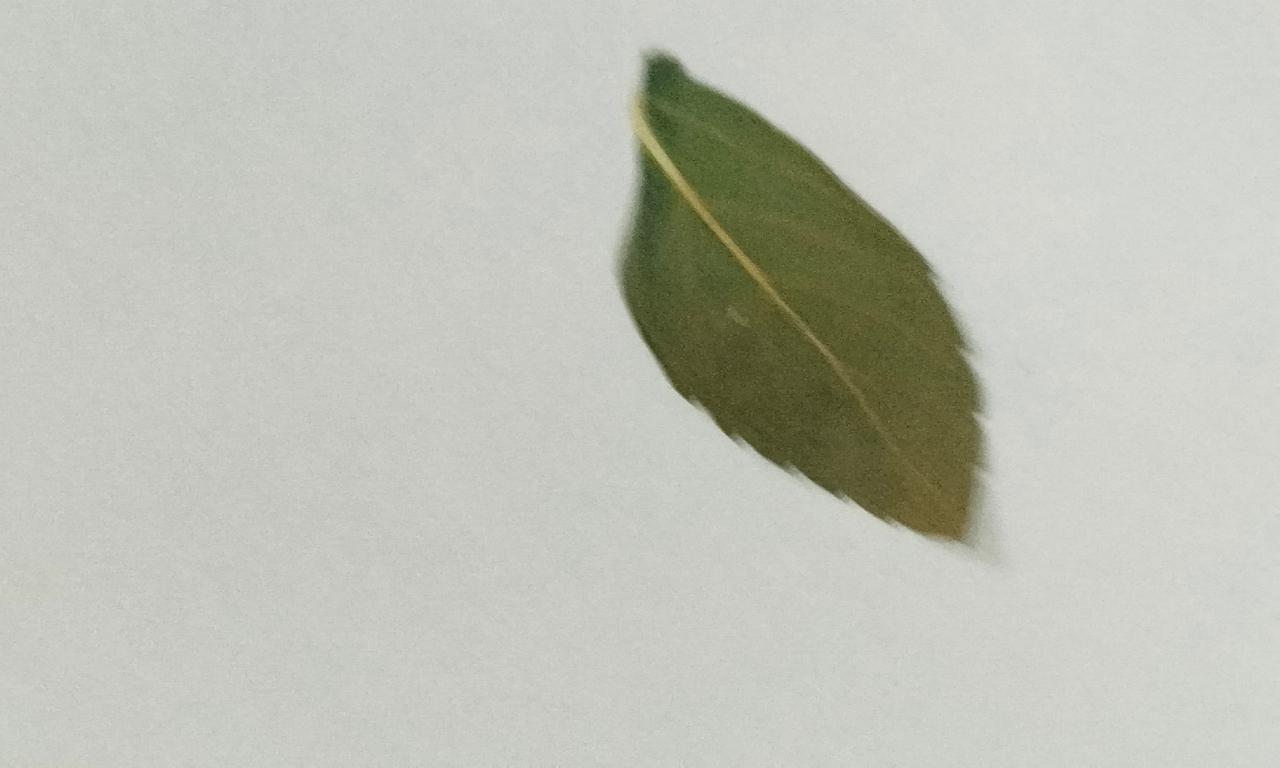
Label: Dried